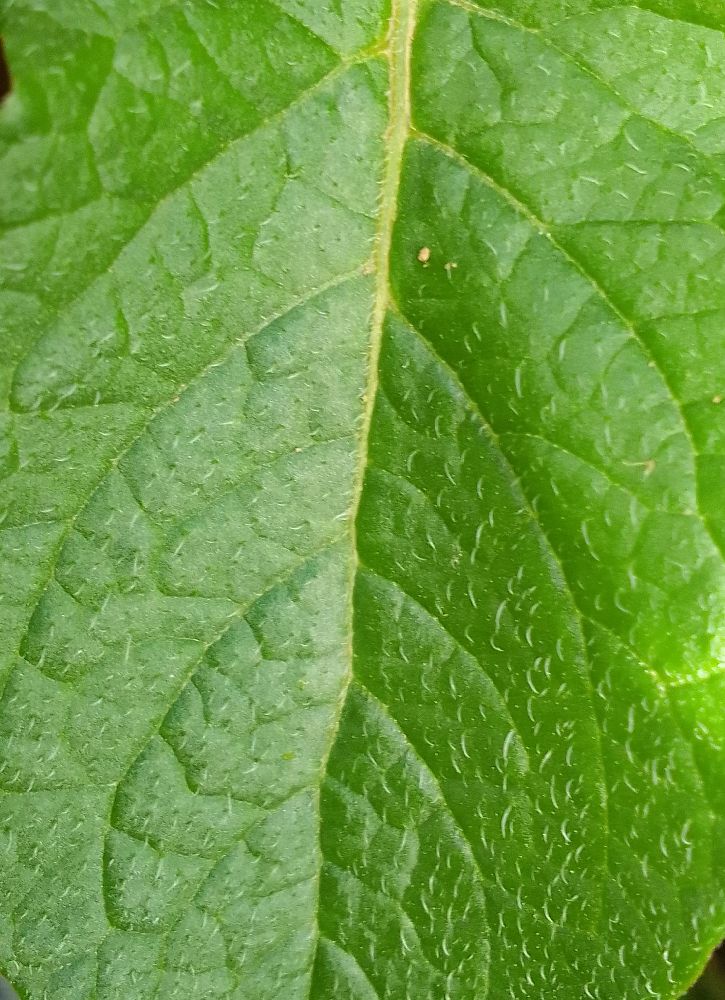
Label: Healthy